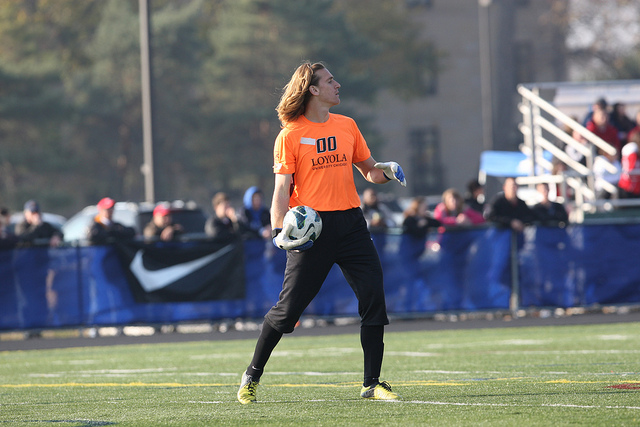
một người đang cầm quả bóng và đứng ở trên sân